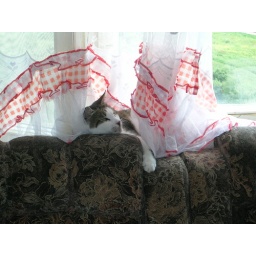
Sanya bags some zs by the window